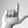
ASL letter: L